Four Fast Guns

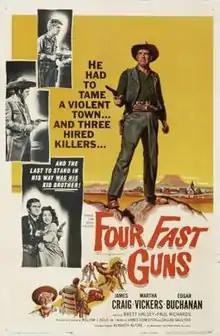
Theatrical release poster

Four Fast Guns is a 1960 American Western film directed by William J. Hole Jr. and written by James Edmiston and Dallas Gaultois. The film stars James Craig, Martha Vickers, Edgar Buchanan, Brett Halsey, Paul Richards and Richard Martin.